Moonrise Kingdom

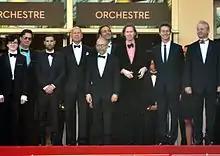
Director and stars at the 2012 Cannes Film Festival

Focus Features acquired world rights to the independently produced film. "Moonrise Kingdom" premiered on May 16, 2012, as the opening film at the 2012 Cannes Film Festival, Anderson's first film to be screened there. Studio Canal released the film in French theaters on the same day. The U.S. limited release followed on May 25, in New York City and Los Angeles. A short film, "Cousin Ben Troop Screening with Jason Schwartzman", also directed by Anderson, was released on Funny or Die to promote the film. By its fifth week, the release was expanded to 395 theaters.